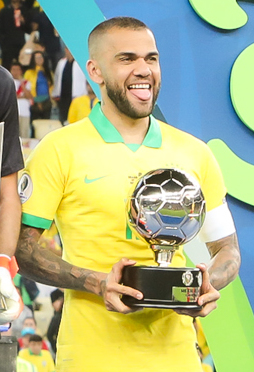
ดานีแยล อัลวิส

| name = ดานีแยล อัลวิส
| image = 07 07 2019 Final da Copa América 2019 (48226649586) (cropped).jpg
| caption = อัลวิสขณะได้รับรางวัลผู้เล่นยอดเยี่ยมกับฟุตบอลทีมชาติบราซิล|บราซิลในโกปาอาเมริกา 2019|โกปาอาเมริกา 2019
| fullname = ดานีแยล อัลวิส ดา ซิลวา
| birth_place = จูอาเซย์รู รัฐบาเยีย บราซิล
| position = กองหลัง#ฟุลแบ็ก|แบ็กขวา
| youthyears1 = 1996–1998
| youthclubs1 = Juazeiro Social Clube|จูอาเซย์รู
| youthyears2 = 1998–2001
| youthclubs2 = Esporte Clube Bahia|บาเยีย
| years1 = 2001–2002
| clubs1 = Esporte Clube Bahia|บาเยีย
| caps1 = 25
| goals1 = 2
| years2 = 2002–2008
| clubs2 = สโมสรฟุตบอลเซบิยา|เซบิยา
| caps2 = 175
| goals2 = 11
| years3 = 2008–2016
| clubs3 = สโมสรฟุตบอลบาร์เซโลนา|บาร์เซโลนา
| caps3 = 247
| goals3 = 14
| years4 = 2016–2017
| clubs4 = สโมสรฟุตบอลยูเวนตุส|ยูเวนตุส
| caps4 = 19
| goals4 = 2
| years5 = 2017–2019
| clubs5= สโมสรฟุตบอลปารีแซ็ง-แฌร์แม็ง|ปารีแซ็ง-แฌร์แม็ง
| caps5 = 48
| goals5 = 2
| years6 = 2019–2021
| clubs6 = สโมสรฟุตบอลเซาเปาลู|เซาเปาลู
| caps6 = 56
| goals6 = 3
| clubs7 = สโมสรฟุตบอลบาร์เซโลนา|บาร์เซโลนา
| years7 = 2021–2022
| caps7 = 14
| goals7 = 1
| years8 = 2022–2023
| clubs8 = กลุบอูนิเบร์ซิดัดนาซิโอนัล|สโมสรฟุตบอลชลบุรี
| caps8 = 13
| goals8 = 0
| nationalyears1 = 2003
| nationalteam1 = ฟุตบอลทีมชาติบราซิลรุ่นอายุไม่เกิน 20 ปี|บราซิล อายุไม่เกิน 20 ปี
| nationalcaps1 = 7
| nationalgoals1 = 0
| nationalyears2 = 2006–2022
| nationalteam2 = ฟุตบอลทีมชาติบราซิล|บราซิล
| nationalcaps2 = 126
| nationalgoals2 = 8
ดานีแยล อัลวิส ดา ซิลวา (; เกิด 6 พฤษภาคม พ.ศ. 2526) หรือรู้จักกันในชื่อ ดานี อัลวิส () เป็นนักฟุตบอลชาวประเทศบราซิล|บราซิล เล่นในตำแหน่งกองหลัง#ฟุลแบ็ก|แบ็กขวา อัลวิสเป็นหนึ่งในกองหลังที่ดีที่สุดตลอดกาลในการแข่งขันฟุตบอลในทวีปยุโรป โดยเขาได้แชมป์ถึง 9 ครั้งในการแข่งขันระดับทวีป ตามหลังเพียงเปาโล มัลดีนีเท่านั้น
ก่อนที่จะเข้าร่วมทีมกับสโมสรฟุตบอลบาร์เซโลนา|บาร์เซโลนา ในปี พ.ศ. 2551 อัลวิสได้ประสบความสำเร็จอย่างมากมายในระยะเวลา 6 ปีกับสโมสรฟุตบอลเซบิยา|เซบิยา ด้วยการช่วยให้ทีมได้แชมป์ยูฟ่ายูโรปาลีก|ยูฟ่าคัพ 2 สมัย และ โกปาเดลเรย์ อีก 1 ครั้ง โดยเขาได้เข้าร่วมกับบาร์เซโลนาด้วยค่าตัว 32.5 ล้านยูโร ซึ่งทำให้เขาเป็นกองหลังที่แพงที่สุดอันดับที่ 3 ตลอดกาล หลังจากนั้นเขาได้เทรเบิลแชมป์กับบาร์เซโลนาตั้งแต่ฤดูกาลแรกและฤดูกาลถัดมา โดยชนะเลิศซูเปร์โกปาเดเอสปัญญา, ยูฟ่าซูเปอร์คัพ และฟุตบอลชิงแชมป์สโมสรโลก อีกทั้งเขายังช่วยทีมให้ได้แชมป์ซูเปร์โกปาเดเอสปัญญาอีก 2 สมัย, ลาลิกา 5 สมัย และยูฟ่าแชมเปียนส์ลีก อีก 2 สมัยในฤดูกาลถัดมา ต่อมาในปี พ.ศ. 2559 เขาได้หมดสัญญากับบาร์เซโลนาและย้ายมาร่วมทีมกับสโมสรฟุตบอลยูเวนตุส|ยูเวนตุส โดยไม่เสียค่าตัว หลังจากนั้นเขาได้แชมป์เซเรียอา ฤดูกาล 2016–17 และโกปปาอีตาเลีย ฤดูกาล 2016–17 ด้วยเวลาเพียงฤดูกาลเดียว จนกระทั่งในปี พ.ศ. 2560 เขาได้ย้ายมาร่วมทีมกับสโมสรฟุตบอลปารีแซ็ง-แฌร์แม็ง|ปารีแซ็ง-แฌร์แม็ง โดยไม่เสียค่าตัว
เขาได้ลงเล่นให้กับทีมชาติบราซิลตั้งแต่ปี พ.ศ. 2549 โดยอัลวิสมีชื่อในการทำการแข่งขันฟุตบอลโลก 2 ครั้ง และโกปาอาเมริกา 4 ครั้ง
==ชีวิตส่วนตัว==
อัลวิสเกิดในจูอาเซย์รู เป็นเมืองหนึ่งในรัฐบาเยีย ประเทศบราซิล มีบิดาชื่อ ดูมิงโกส อัลวิส ดา ซิลวา ประกอบอาชีพชาวนา โดยเขาเล่นฟุตบอลกับเพื่อนในละแวกบ้าน พ่อของเขาชื่นชอบในกีฬาฟุตบอลเช่นกัน จึงก่อตั้งทีมฟุตบอลขึ้นมา โดยอัลวิสในขณะที่อายุเพียง 6 ปี เล่นในตำแหน่งกองกลาง#ปีก|ปีก แต่เขาทำประตูได้น้อยมาก พ่อของเขาจึงให้เขามาเล่นในตำแหน่งกองหลัง#ฟุลแบ็ก|แบ็กขวา และเป็นตำแหน่งที่เขาเล่นมาจนถึงปัจจุบัน
==สโมสร==
===บาเยีย===
อัลวิสลงเล่นฟุตบอลอาชีพครั้งแรกกับอีสปอร์เตคลูเบบาเยีย ในนัดที่พบกับปารานาคลูเบ ในการแข่งขันกังเปโอนาตูบราซีเลย์รูแซรียีอา ซึ่งบาเยียชนะ 3–0 โดยอัลวิสจ่ายบอลให้เพื่อนร่วมทีมทำประตูได้ถึง 2 ครั้งและช่วยให้ทีมได้อีก 1 จุดโทษ โดยหัวหน้าผู้ฝึกสอน อีวาริสตู จี มาเซดู ได้ไว้วางใจให้เขาเป็นผู้เล่นตัวจริงของทีมในหลังจากนั้น โดยเขาได้แชมป์กังเปโอนาตูบาเยียนู 2 สมัย จากฟอร์มการเล่นที่ดีทำให้เขาได้ถูกยืมตัวไปเล่นให้กับสโมสรฟุตบอลเซบิยา|เซบิยา ในฤดูกาล 2002
===เซบิยา===
หลังจากลาลิกา ในฤดูกาล 2002–03 ด้วยสัญญายืมตัวจากบาเยีย อัลวิสได้ลงเล่นในการแข่งขันฟุตบอลเยาวชนชิงแชมป์โลก 2003 และช่วยให้ทีมชาติบราซิลได้แชมป์ ซึ่งเขาเป็น 1 ใน 3 ผู้เล่นที่ดีที่สุดของการแข่งขัน ทำให้เซบิยาเปลี่ยนจากสัญญายืมตัวเป็นสัญญาซื้อขาดแทน
ในเดือนมิถุนายน พ.ศ. 2549 เซบิยาได้ยืนยันที่จะขายอัลวิสให้กับสโมสรฟุตบอลลิเวอร์พูล|ลิเวอร์พูล แต่ลิเวอร์พูลไม่พึงพอใจที่เซบิยาตั้งราคาในการขายอยู่ที่ประมาณ 8 ล้านปอนด์ หลังจากนั้นในเดือนธันวาคม พ.ศ. 2549 เขาได้เซ็นสัญญาใหม่กับเซบิยา โดยเป็นสัญญา 6 ปีถึงปี พ.ศ. 2555 ซึ่งเขาประสบความสำเร็จในลาลิกา ฤดูกาล 2006–07 โดยลงเล่น 47 นัด ทำประตูได้ 5 ประตู และลงเล่นในการแข่งขันยูฟ่ายูโรปาลีก|ยูฟ่าคัพ ทุกนัด และช่วยให้ทีมเป็นแชมป์ในฤดูกาลนั้น
หลังจากนั้นเขาได้รับสัญชาติสเปน ซึ่งจะช่วยให้สโมสรได้รับผลประโยชน์จากโควตาผู้เล่นนอกอียู และทำให้ง่ายต่อขอใบอนุญาตในการทำงานและการลงเล่นให้กับสโมสรในกลุ่มสหภาพยุโรป
ในวันที่ 1 สิงหาคม พ.ศ. 2550 อัลวิสได้ให้สัมภาษณ์กับสปอร์ทีวีว่าเขาต้องการที่จะย้ายออกจากเซบิยาไปอยู่กับสโมสรที่ใหญ่กว่าในยุโรป จึงทำให้เขาเป็นข่าวกับสโมสรฟุตบอลเชลซี|เชลซี ว่าให้ความสนใจในการดึงตัวเขาไปร่วมทีม ต่อมาในวันที่ 8 สิงหาคม อัลวิสได้ยืนยันเองว่าผู้จัดการของเขาได้อยู่ที่ประเทศอังกฤษและกำลังจัดการเจรจากับเชลซี เหลือเพียงการยินยอมจากเซบิยาเท่านั้น
ในวันที่ 16 สิงหาคม พ.ศ. 2550 เซบิยาได้ปฏิเสธข้อเสนอจากเชลซีซึ่งไม่เปิดเผยค่าตัว ซึ่งคาดว่าเชลซีได้ยื่นข้อเสนอมาต่ำกว่าที่คาดไว้ อัลวิสได้ออกเปิดเผยว่า โฆเซ มารีอา เดล นีโด ประธานสโมสรเซบิยา ได้กังวลว่าเชลซีได้ทำการเซ็นสัญญากับฮูเลียนู เบลเล็ตตี ฟุลแบ็กชาวบราซิล ด้วยค่าตัวที่ต่ำกว่ามาก หลังจากการเสียชีวิตของอันโตนีโอ ปูเอร์ตา เพื่อนร่วมทีมเซบิยา ทำให้อัลวิสตัดสินใจที่จะอยู่ช่วยทีมต่อไป
===บาร์เซโลนา===
ไฟล์:Dani Alves 17527.jpg|thumb|อัลวิส ในนัดที่พบกับสโมสรฟุตบอลรูบินคาซัน|รูบินคาซัน ในการแข่งขันยูฟ่าแชมเปียนส์ลีก ฤดูกาล 2008–09|alt=|195x195px
ในวันที่ 2 กรกฎาคม พ.ศ. 2551 อัลวิสได้เข้าร่วมทีมกับสโมสรฟุตบอลบาร์เซโลนา|บาร์เซโลนา หลังที่จากลาเซบิยาด้วยน้ำตาและกล่าวว่าอยากที่จะกลับมาเล่นอีกครั้ง และกล่าวอีกว่าเขามาอยู่กับเซบิยาในขณะที่กำลังเด็กและกำลังที่จะลาจากด้วยการเติบโตเป็นผู้ใหญ่แล้ว โดยค่าตัวอย่างเป็นทางการอยู่ที่ 23 ล้านปอนด์ และค่าตัวตามฟอร์มการเล่นอีก 7 ล้านปอนด์ ทำให้เขาเป็นหนึ่งในกองหลังที่แพงที่สุดในประวัติศาสตร์ และเป็น 1 ใน 3 ผู้เล่นที่แพงที่สุดที่บาร์เซโลนาซื้อเข้าร่วมทีม โดยเขาเซ็นสัญญา 4 ปีกับสโมสร ด้วยค่าตัวในการยกเลิกสัญญาถึง 90 ล้านยูโร อัลวิสลงเล่นนัดแรกในนัดที่พบกับวิสวาการ์กุฟ ในการแข่งขันยูฟ่าแชมเปียนส์ลีก รอบคัดเลือกรอบที่ 3 ในวันที่ 13 สิงหาคม พ.ศ. 2551 เขาลงเล่นในลาลิกา นัดแรกในนัดเปิดสนามพบกับสโมสรกีฬานูมันเซีย|นูมันเซีย ในวันที่ 31 สิงหาคม พ.ศ. 2551 อย่างไรก็ดี เขาไม่ได้ลงเล่นในยูฟ่าแชมเปียนส์ลีกนัดชิงชนะเลิศซึ่งชนะ สโมสรฟุตบอลแมนเชสเตอร์ยูไนเต็ด|แมนเชสเตอร์ยูไนเต็ด 2–0 เนื่องจากเขาได้รับโทษแบนใบเหลืองในนัดก่อนหน้า ซึ่งฤดูกาลนั้นบาร์เซโลนาได้เทรเบิลแชมป์ หลังจากได้แชมป์ลาลิกาและโกปาเดลเรย์
ไฟล์:Lionel Messi Player of the Year 2011 running.jpg|left|thumb|อัลวิสและเมสซิ ในการแข่งขันฟุตบอลชิงแชมป์สโมสรโลก 2011 นัดชิงชนะเลิศ
ในฤดูกาลที่สองกับบาร์เซโลนา สโมสรได้แชมป์ลาลิกาและฟุตบอลชิงแชมป์สโมสรโลก หลังจากนั้นในฤดูกาล 2010–11 เขายังช่วยให้ทีมได้แชมป์ลาลิกา 3 ฤดูกาลติดต่อกัน
ในวันที่ 28 พฤษภาคม พ.ศ. 2554 อัลวิสได้ลงเล่นในยูฟ่าแชมเปียนส์ลีก นัดชิงชนะเลิศ 2011|ยูฟ่าแชมเปียนส์ลีก นัดชิงชนะเลิศ ครั้งแรก และช่วยให้บาร์เซโลนาชนะแมนเชสเตอร์ยูไนเต็ด 3–1 ที่สนามกีฬาเวมบลีย์ โดยเป็นแชมป์ยุโรปครั้งที่ 4 ของสโมสร
ในฤดูกาล 2011–12 อัลวิสเป็นส่วนหนึ่งที่ช่วยให้ทีมได้แชมป์โกปาเดลเรย์และฟุตบอลชิงแชมป์สโมสรโลก หลังจากนั้นในฤดูกาล 2012–13 อัลวิสได้แชมป์ลาลิกาครั้งที่ 4 จาก 5 ฤดูกาลหลังจากเขาย้ายมาบาร์เซโลนา
ในฤดูกาล 2013–14 อัลวิสได้เปลี่ยนมาสวมเสื้อหมายเลข 22 ซึ่งเป็นหมายเลขเก่าของเอริก อาบีดาล และเขายังเสนอที่จะบริจาคตับของเขาในการช่วยรักษาอาบีดาลจากโรคมะเร็งตับ
ในวันที่ 6 มิถุนายน พ.ศ. 2558 อัลวิสได้ลงเล่นเป็นผู้เล่นตัวจริงในยูฟ่าแชมเปียนส์ลีก นัดชิงชนะเลิศ 2015 และทำให้สโมสรได้แชมป์ยุโรปสมัยที่ 5 ด้วยการชนะสโมสรฟุตบอลยูเวนตุส|ยูเวนตุส 3–1 ที่โอลึมพีอาชตาดีอ็อน (เบอร์ลิน)|โอลึมพีอาชตาดีอ็อน ในเบอร์ลิน ทำให้บาร์เซโลนาสร้างประวัติศาสตร์ด้วยการได้เทรเบิลแชมป์จากฟุตบอลลีก, ฟุตบอลถ้วย และฟุตบอลยุโรป ถึง 2 สมัย โดยมีอัลวิส, ลิโอเนล เมสซิ, อันเดรส อินิเอสตา, ชาบี, ฌาราร์ต ปิเก, เปโดร (นักฟุตบอลเกิดเดือนกรกฎาคม พ.ศ. 2530)|เปโดร และเซร์ฆิโอ บุสเกตส์ เป็นผู้เล่นที่อยู่ในชุดเทรเบิลแชมป์ทั้ง 2 สมัน
ในวันที่ 9 มิถุนายน พ.ศ. 2558 อัลวิสได้เซ็นสัญญา 2 ปีกับบาร์เซโลนา ทำให้เขาจะอยู่กับสโมสรไปจนถึงวันที่ 30 มิถุนายน พ.ศ. 2560 พร้อมเงื่อนไขที่อาจจะขยายสัญญาเพิ่มในปีถัดไป
หลังจากบาร์เซโลนาตกรอบด้วยการแพ้อัตเลติโกเดมาดริด ในการแข่งขันยูฟ่าแชมเปียนส์ลีก ฤดูกาล 2015–16 รอบ 8 ทีม อัลวิสได้โพสต์วิดีโอลงอินสตาแกรม โดยเขาปลอมเป็นภรรยาของเขาและปลอบใจเขาจากการที่พ่ายแพ้ ทำให้ลุยส์ เอนริเก ไม่เลือกเขาลงสนามในการแข่งขันนัดถัดมากับสโมสรฟุตบอลบาเลนเซีย|บาเลนเซีย
ในวันที่ 2 มิถุนายน พ.ศ. 2559 โรเบร์โต เฟร์นันเดซ เลขาธิการด้านเทคนิกของบาร์เซโลนา ได้ประกาศว่าอัลวิสจะสิ้นสุดสัญญาและออกจากทีมในช่วงฤดูร้อนหลังจากลงเล่นให้กับสโมสรถึง 8 ปี อย่างไรก็ดี สัญญามีผลจนถึงวันที่ 30 มิถุนายน พ.ศ. 2560 แต่บาร์เซโลนาอนุญาตให้อัลวิสย้ายออกจากทีมโดยไม่มีค่าตัว
== ถูกจับกุมในข้อหาล่วงละเมิดทางเพศ ==
ในวันที่ 20 มกราคม พ.ศ. 2566 อัลเวสถูกตำรวจแคว้นกาตาลุญญา|คาตาลันจับกุมและคุมขังโดยไม่มีการประกันตัวในข้อหาการล่วงละเมิดทางเพศ|ล่วงละเมิดทางเพศ ข้อกล่าวหาทำร้ายร่างกายเกิดขึ้นที่ไนต์คลับบาร์เซโลนาเมื่อวันที่ 30 ธันวาคม พ.ศ. 2565 ผู้ร้องเรียนได้ยื่นคำร้องอย่างเป็นทางการเมื่อวันที่ 2 มกราคม พ.ศ. 2566 El Periódico de Catalunya รายงานว่าผู้ร้องเรียนกล่าวหาตำรวจและศาลว่าหลังจากบริกรพาเธอไปพบอัลเวส ที่บริเวณวีไอพีของไนต์คลับ อัลเวสให้เธอสัมผัสอวัยวะเพศของเขาสองครั้งโดยไม่เต็มใจ จากนั้นจึงสั่งให้เธอตามเขาเข้าไปในห้องน้ำของไนต์คลับ และ ขัดขวางเธอไม่ให้ออกจากห้องน้ำ โยนเธอลงบนพื้น ตบเธอ พยายามบังคับให้เธอร่วมรักกับเขา วางเธอพิงอ่างล้างหน้า จากนั้นย้ายเธอไปที่ห้องน้ำ ข่มขืนเธอและหลั่งน้ำอสุจิ จากข้อมูลของ El Periódico น้ำอสุจิที่ตรงกับ DNA ของอัลเวสถูกเก็บจากตัวอย่างจากภายในช่องคลอดของผู้ร้องเรียน จากชุดชั้นในของเธอ จากชุดของเธอ และจากพื้นห้องน้ำ ผู้ร้องเรียนได้รับการบันทึกโดยโรงพยาบาลว่าได้รับบาดเจ็บที่หัวเข่าซึ่งสอดคล้องกับข้อกล่าวหาของเธอ และผู้ตรวจสอบพบรอยนิ้วมือ 7 รอย รอบห้องน้ำซึ่งตรงกับเหตุการณ์ของผู้ร้องเรียน
ในด้านอัลเวสได้ให้เรื่องราวที่แตกต่างกันอย่างน้อยสี่เรื่อง ในเดือนกุมภาพันธ์ พ.ศ. 2566 El Periódico ได้ให้รายละเอียดสามรอบ ในรอบแรก อัลเวสบอกกับสื่อ Antena 3 ว่าเขาไม่รู้จักผู้หญิงคนนี้ และกล่าวหาว่าเธอพยายามทำให้มีชื่อเสียงด้วยการกล่าวหาเธอ เขาบอกเป็นนัยว่าเขาเข้าไปในห้องน้ำโดยไม่รู้ว่าเธอกำลังใช้ห้องน้ำอยู่ แต่สิ่งนี้ขัดแย้งกับภาพจากกล้องวงจรปิด หลังจากเข้าใจว่ามีการรวบรวมหลักฐานเพื่อเอาผิดเขาและบัญชีข้างต้นเป็นส่วนหนึ่งของหลักฐาน อัลเวสเปลี่ยนเรื่องราวของเขาในศาล ในรอบที่สอง อัลเวสยอมรับว่าเขาเข้าห้องน้ำก่อนผู้หญิงคนนั้น และภายในห้องน้ำ เขาถ่ายอุจจาระในห้องน้ำโดยมีผู้หญิงอยู่ข้างๆ และไม่มีอะไรเกิดขึ้นเลย เมื่ออัลเวสถูกถามว่าทำไมผู้หญิงคนนั้นถึงอยู่ในห้องน้ำเล็กๆ กับเขาเป็นเวลา 15 นาทีโดยไม่ทำอะไรเลย ทำไมน้ำอสุจิของเขาถึงอยู่บนพื้นห้องน้ำ อัลเวสก็เปลี่ยนเรื่องอีกครั้ง ในรอบที่สาม เขาบอกว่าผู้หญิงคนนั้นได้เลียเขาในห้องน้ำ ในวันที่ 17 เมษายน พ.ศ. 2566 อัลเวสให้การในศาลถึงเหตุการณ์ในรูปแบบอื่น โดยอ้างว่าเขามีเพศสัมพันธ์โดยยินยอมกับผู้หญิงในระหว่างเหตุการณ์นั้น อัลเวสยังบอกด้วยว่าก่อนหน้านี้เขาปฏิเสธกิจกรรมทางเพศเพราะเขาแต่งงานแล้ว
==อ้างอิง==
==แหล่งข้อมูลอื่น==
*
* FC Barcelona official profile
* Dani Alves lucirá el dorsal '22' como homenaje a Abidal
*
*
*
*
*
*
Navboxes
|title=ทีมชาติบราซิล
|bg=#FEDF00
|fg=#009B3A
|bordercolor=#002776
หมวดหมู่:ผู้เล่นในฟุตบอลโลก 2010
หมวดหมู่:ผู้เล่นสโมสรฟุตบอลบาร์เซโลนา
หมวดหมู่:ผู้เล่นสโมสรฟุตบอลเซบิยา
หมวดหมู่:ผู้เล่นสโมสรฟุตบอลเซาเปาลู
หมวดหมู่:ผู้เล่นในลาลิกา
หมวดหมู่:นักฟุตบอลชาวบราซิล
หมวดหมู่:นักฟุตบอลทีมชาติบราซิล
หมวดหมู่:บุคคลจากรัฐบาเยีย
หมวดหมู่:กองหลังฟุตบอล
หมวดหมู่:ผู้เล่นในฟุตบอลโลก 2014
หมวดหมู่:ผู้เล่นในโกปาอาเมริกา 2019
หมวดหมู่:นักฟุตบอลในโอลิมปิกฤดูร้อน 2020
หมวดหมู่:ผู้เล่นสโมสรฟุตบอลปารีแซ็ง-แฌร์แม็ง
หมวดหมู่:ผู้เล่นในลีกเอิง
หมวดหมู่:ผู้เล่นในชุดชนะเลิศโกปาอาเมริกา
หมวดหมู่:ผู้เล่นในชุดชนะเลิศยูฟ่าแชมเปียนส์ลีก
หมวดหมู่:ผู้เล่นในกังเปโอนาตูบราซีเลย์รูแซรียีอา
หมวดหมู่:บุคคลจากจูอาเซย์รู
หมวดหมู่:นักกีฬาบราซิลที่ได้เหรียญทองโอลิมปิก